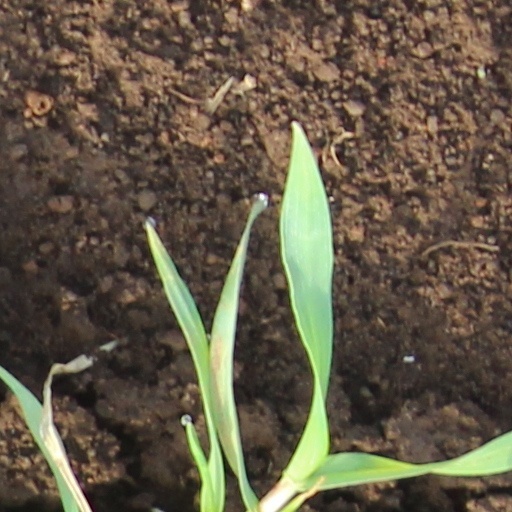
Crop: wheat